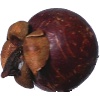
Label: Mangostan 1